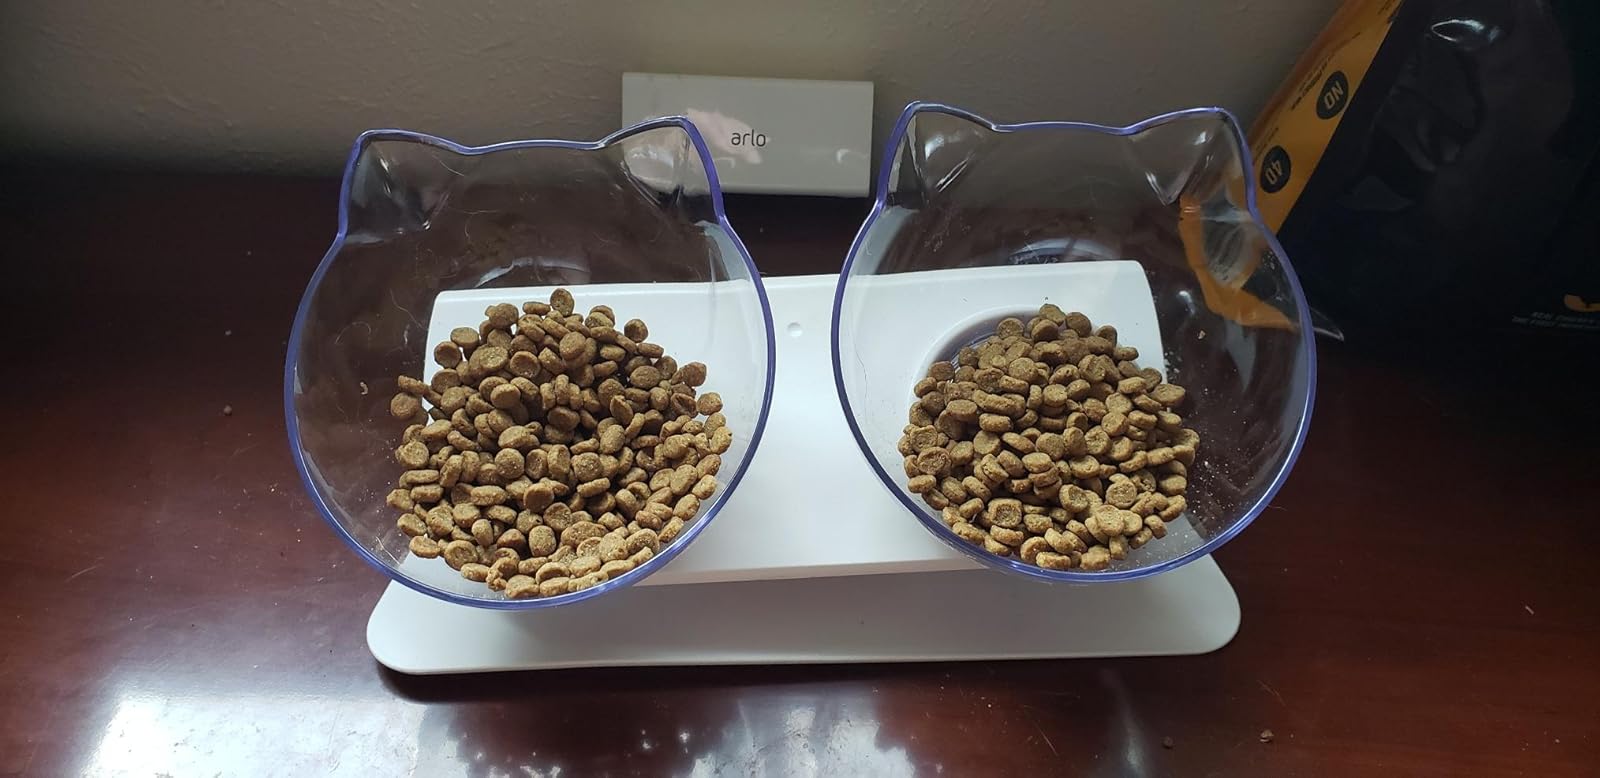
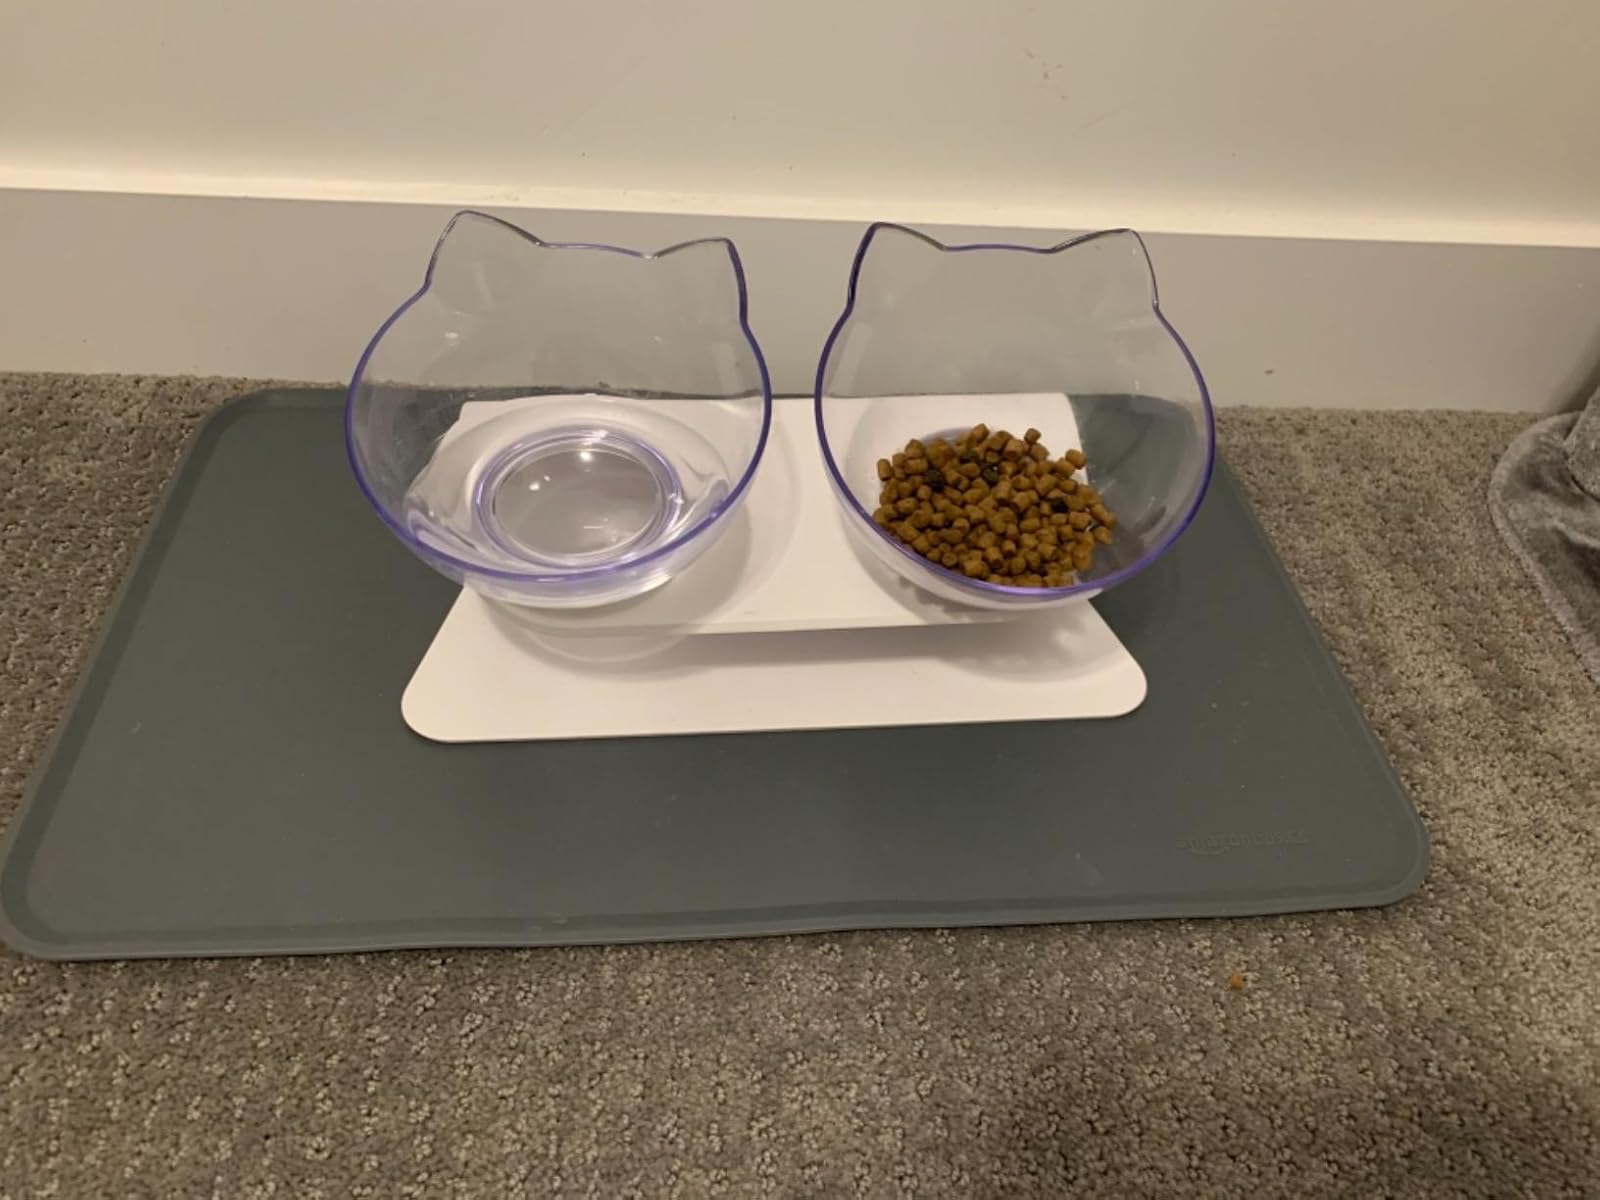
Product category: items_bowl
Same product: yes